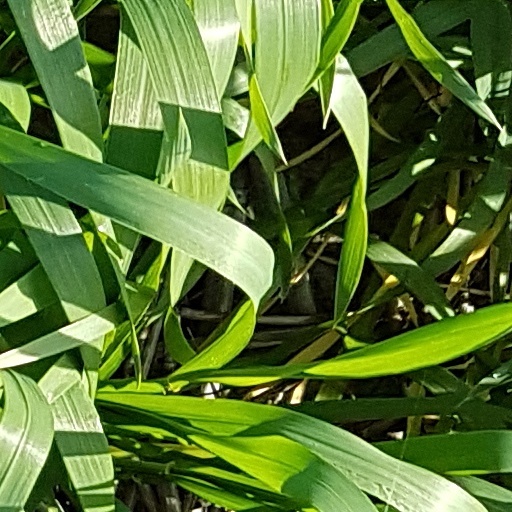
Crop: wheat